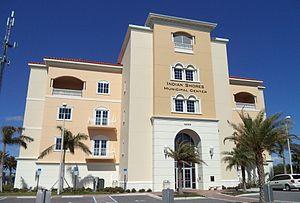
Indian Shores est une ville du comté de Pinellas dans l'État de Floride, aux États-Unis.